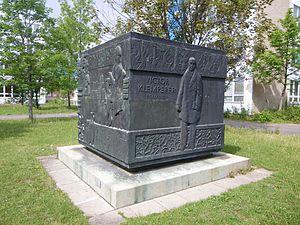
Gerhard Geyer, né le 8 mai 1907 à Halle et mort le 9 avril 1989 dans la même ville, est un sculpteur allemand, actif dans l'ancienne République démocratique allemande, auteur de statues et de monuments.